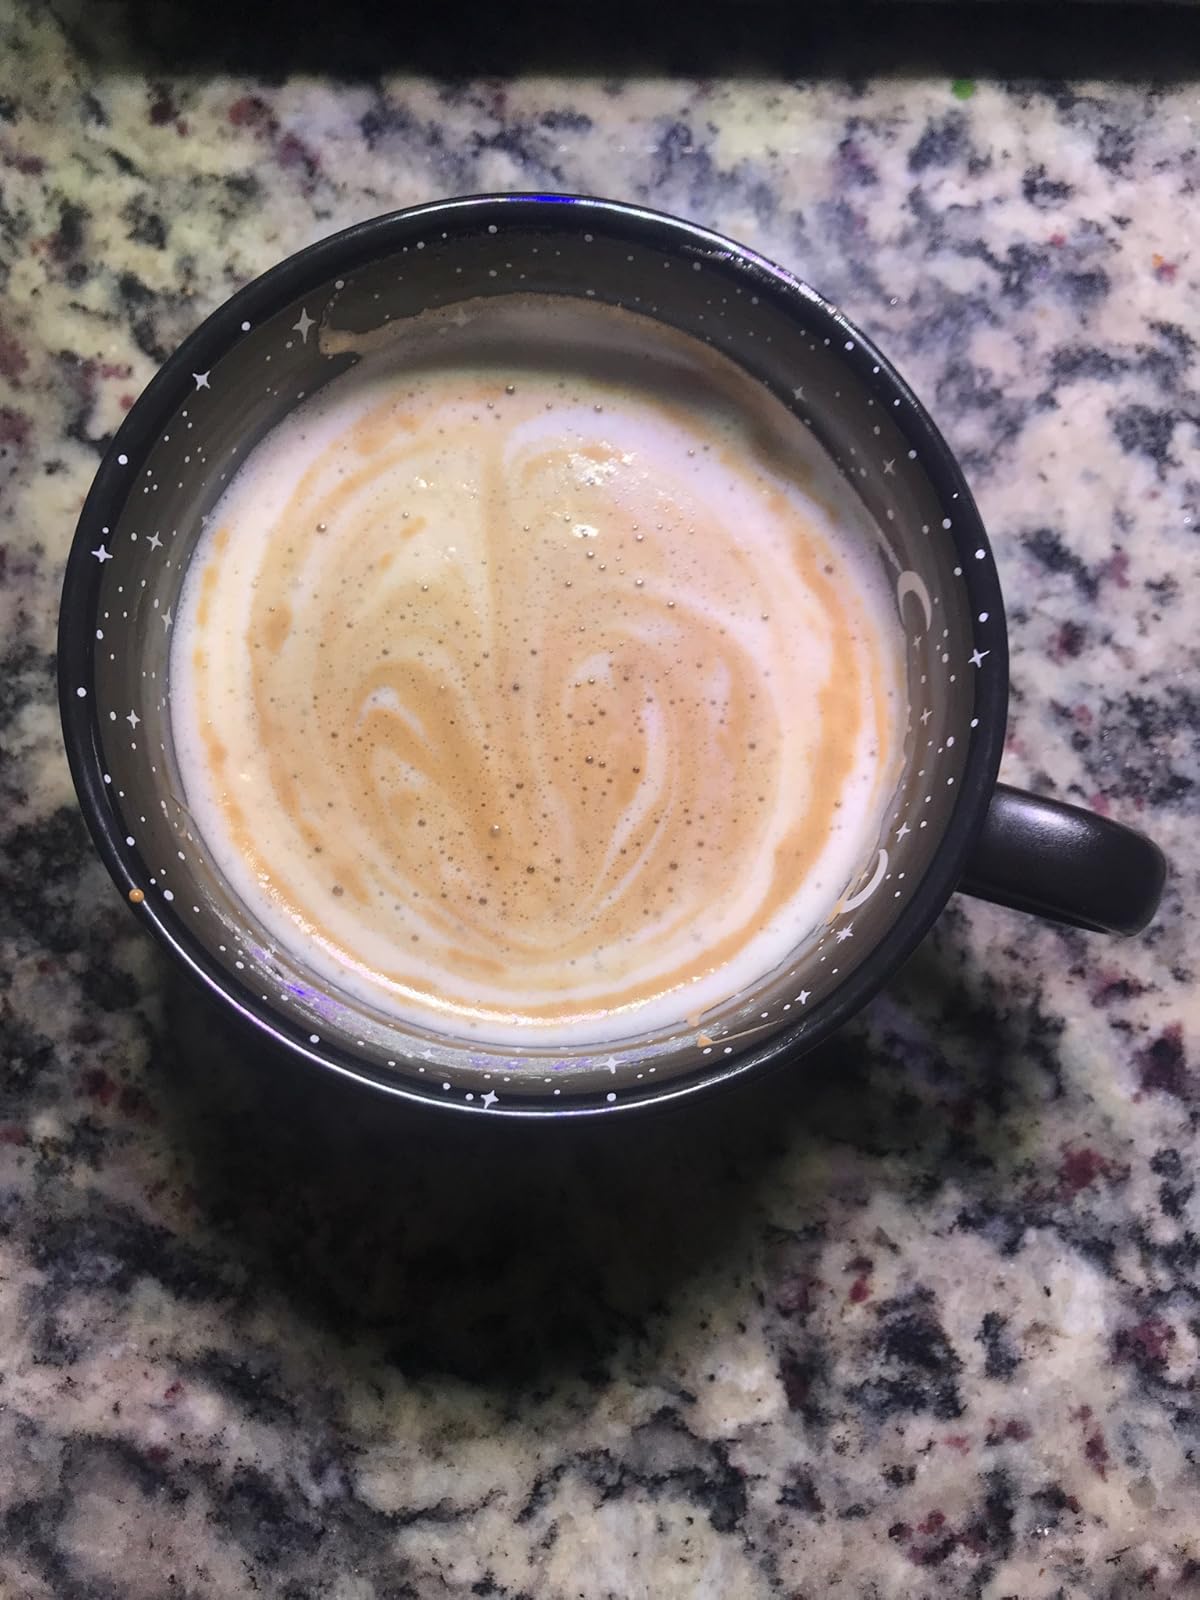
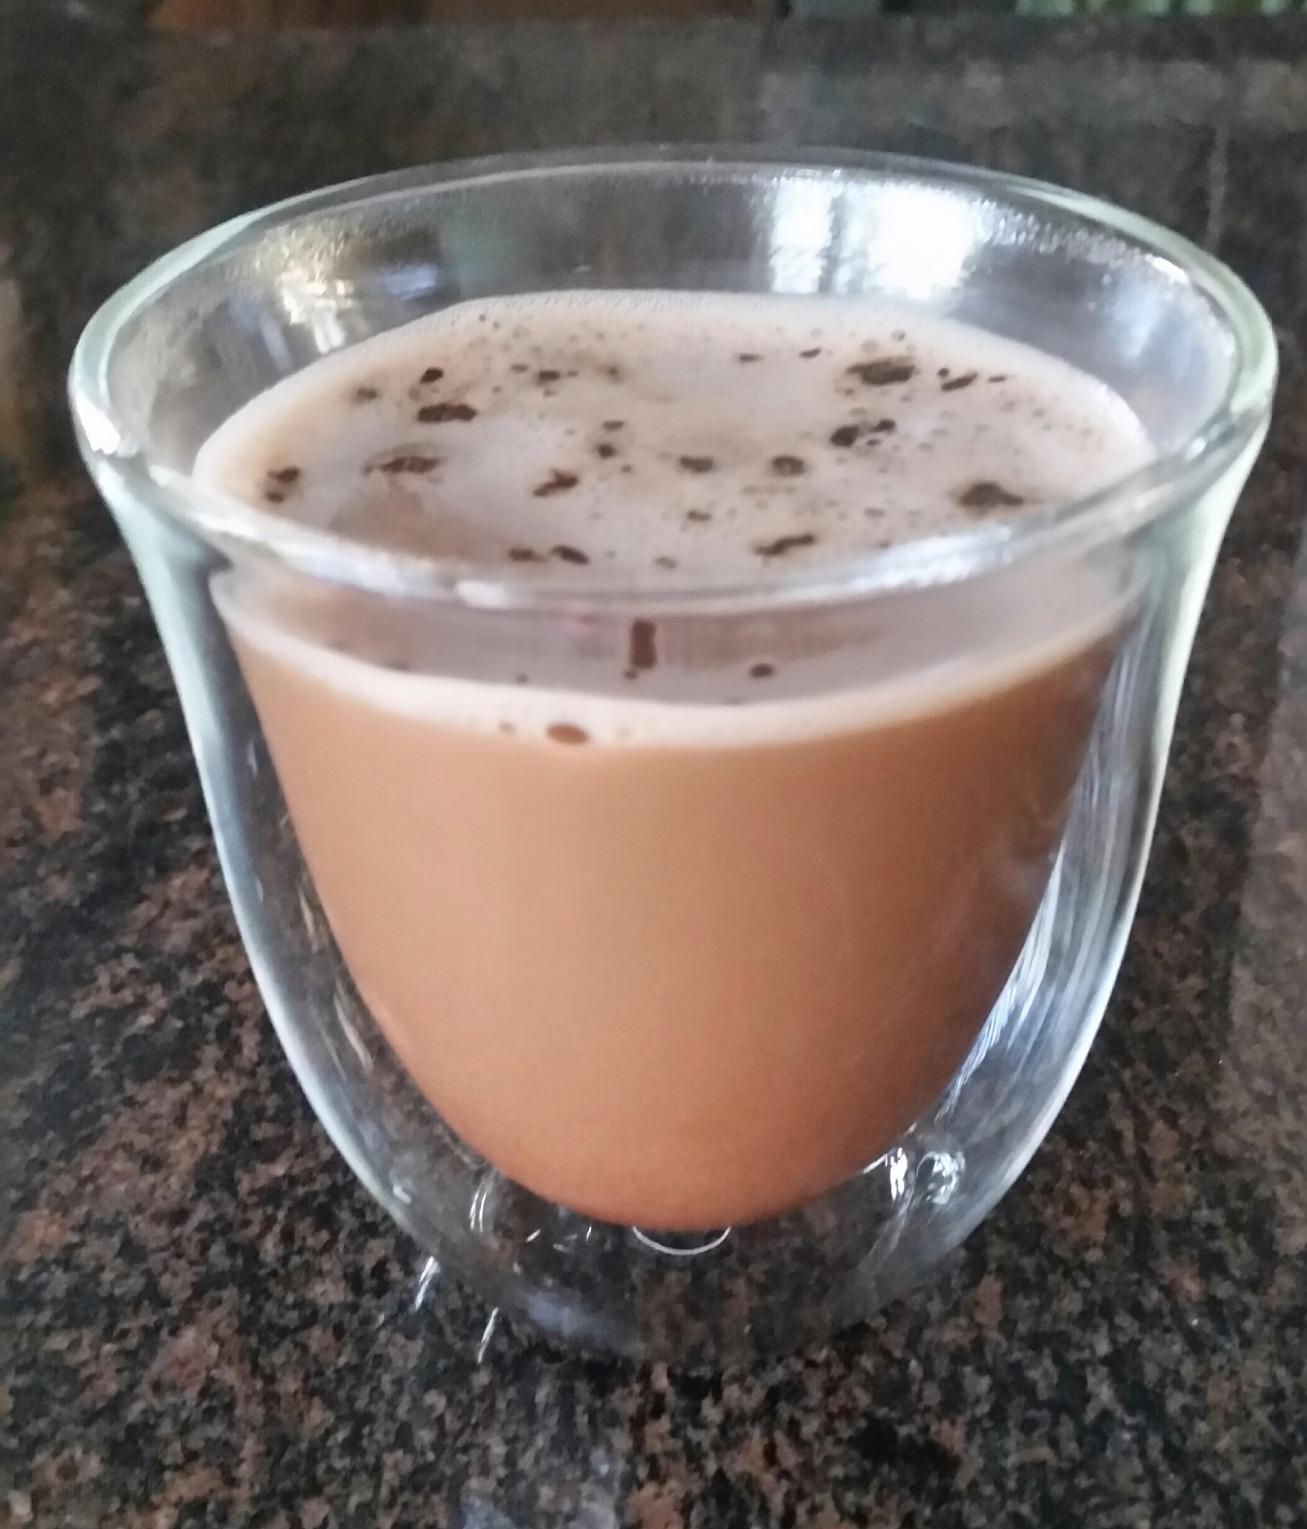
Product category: items_mug
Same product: no